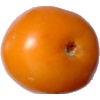
Label: yellow_tomato